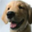
Label: dog